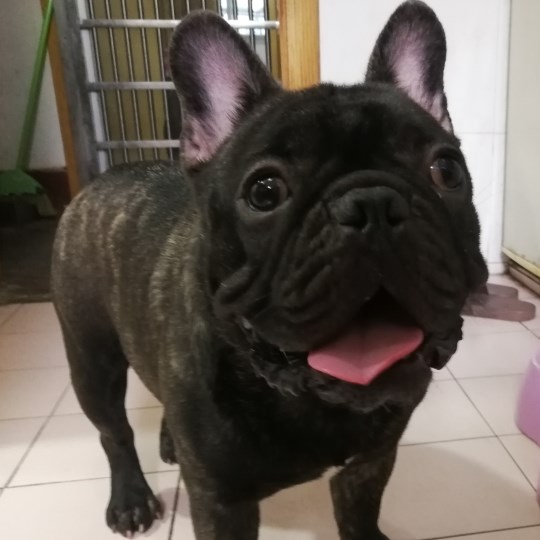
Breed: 1121-n000002-French_bulldog